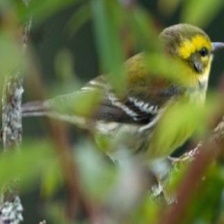
Species: TOWNSENDS WARBLER
Scientific name: SETOPHAGA TOWNSENDI